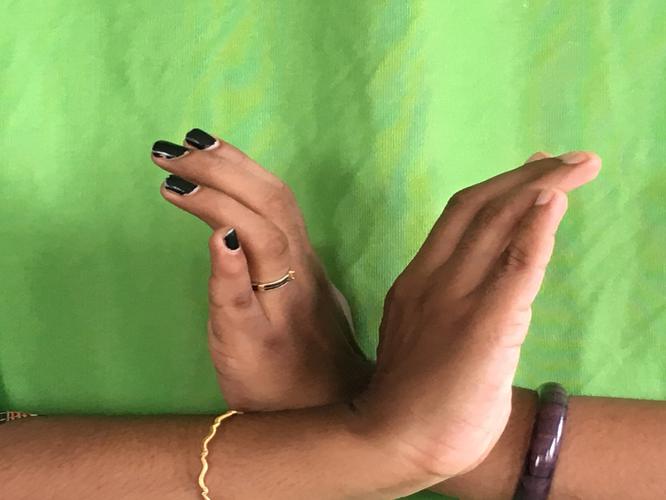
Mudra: Nagabandha
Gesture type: double_hand